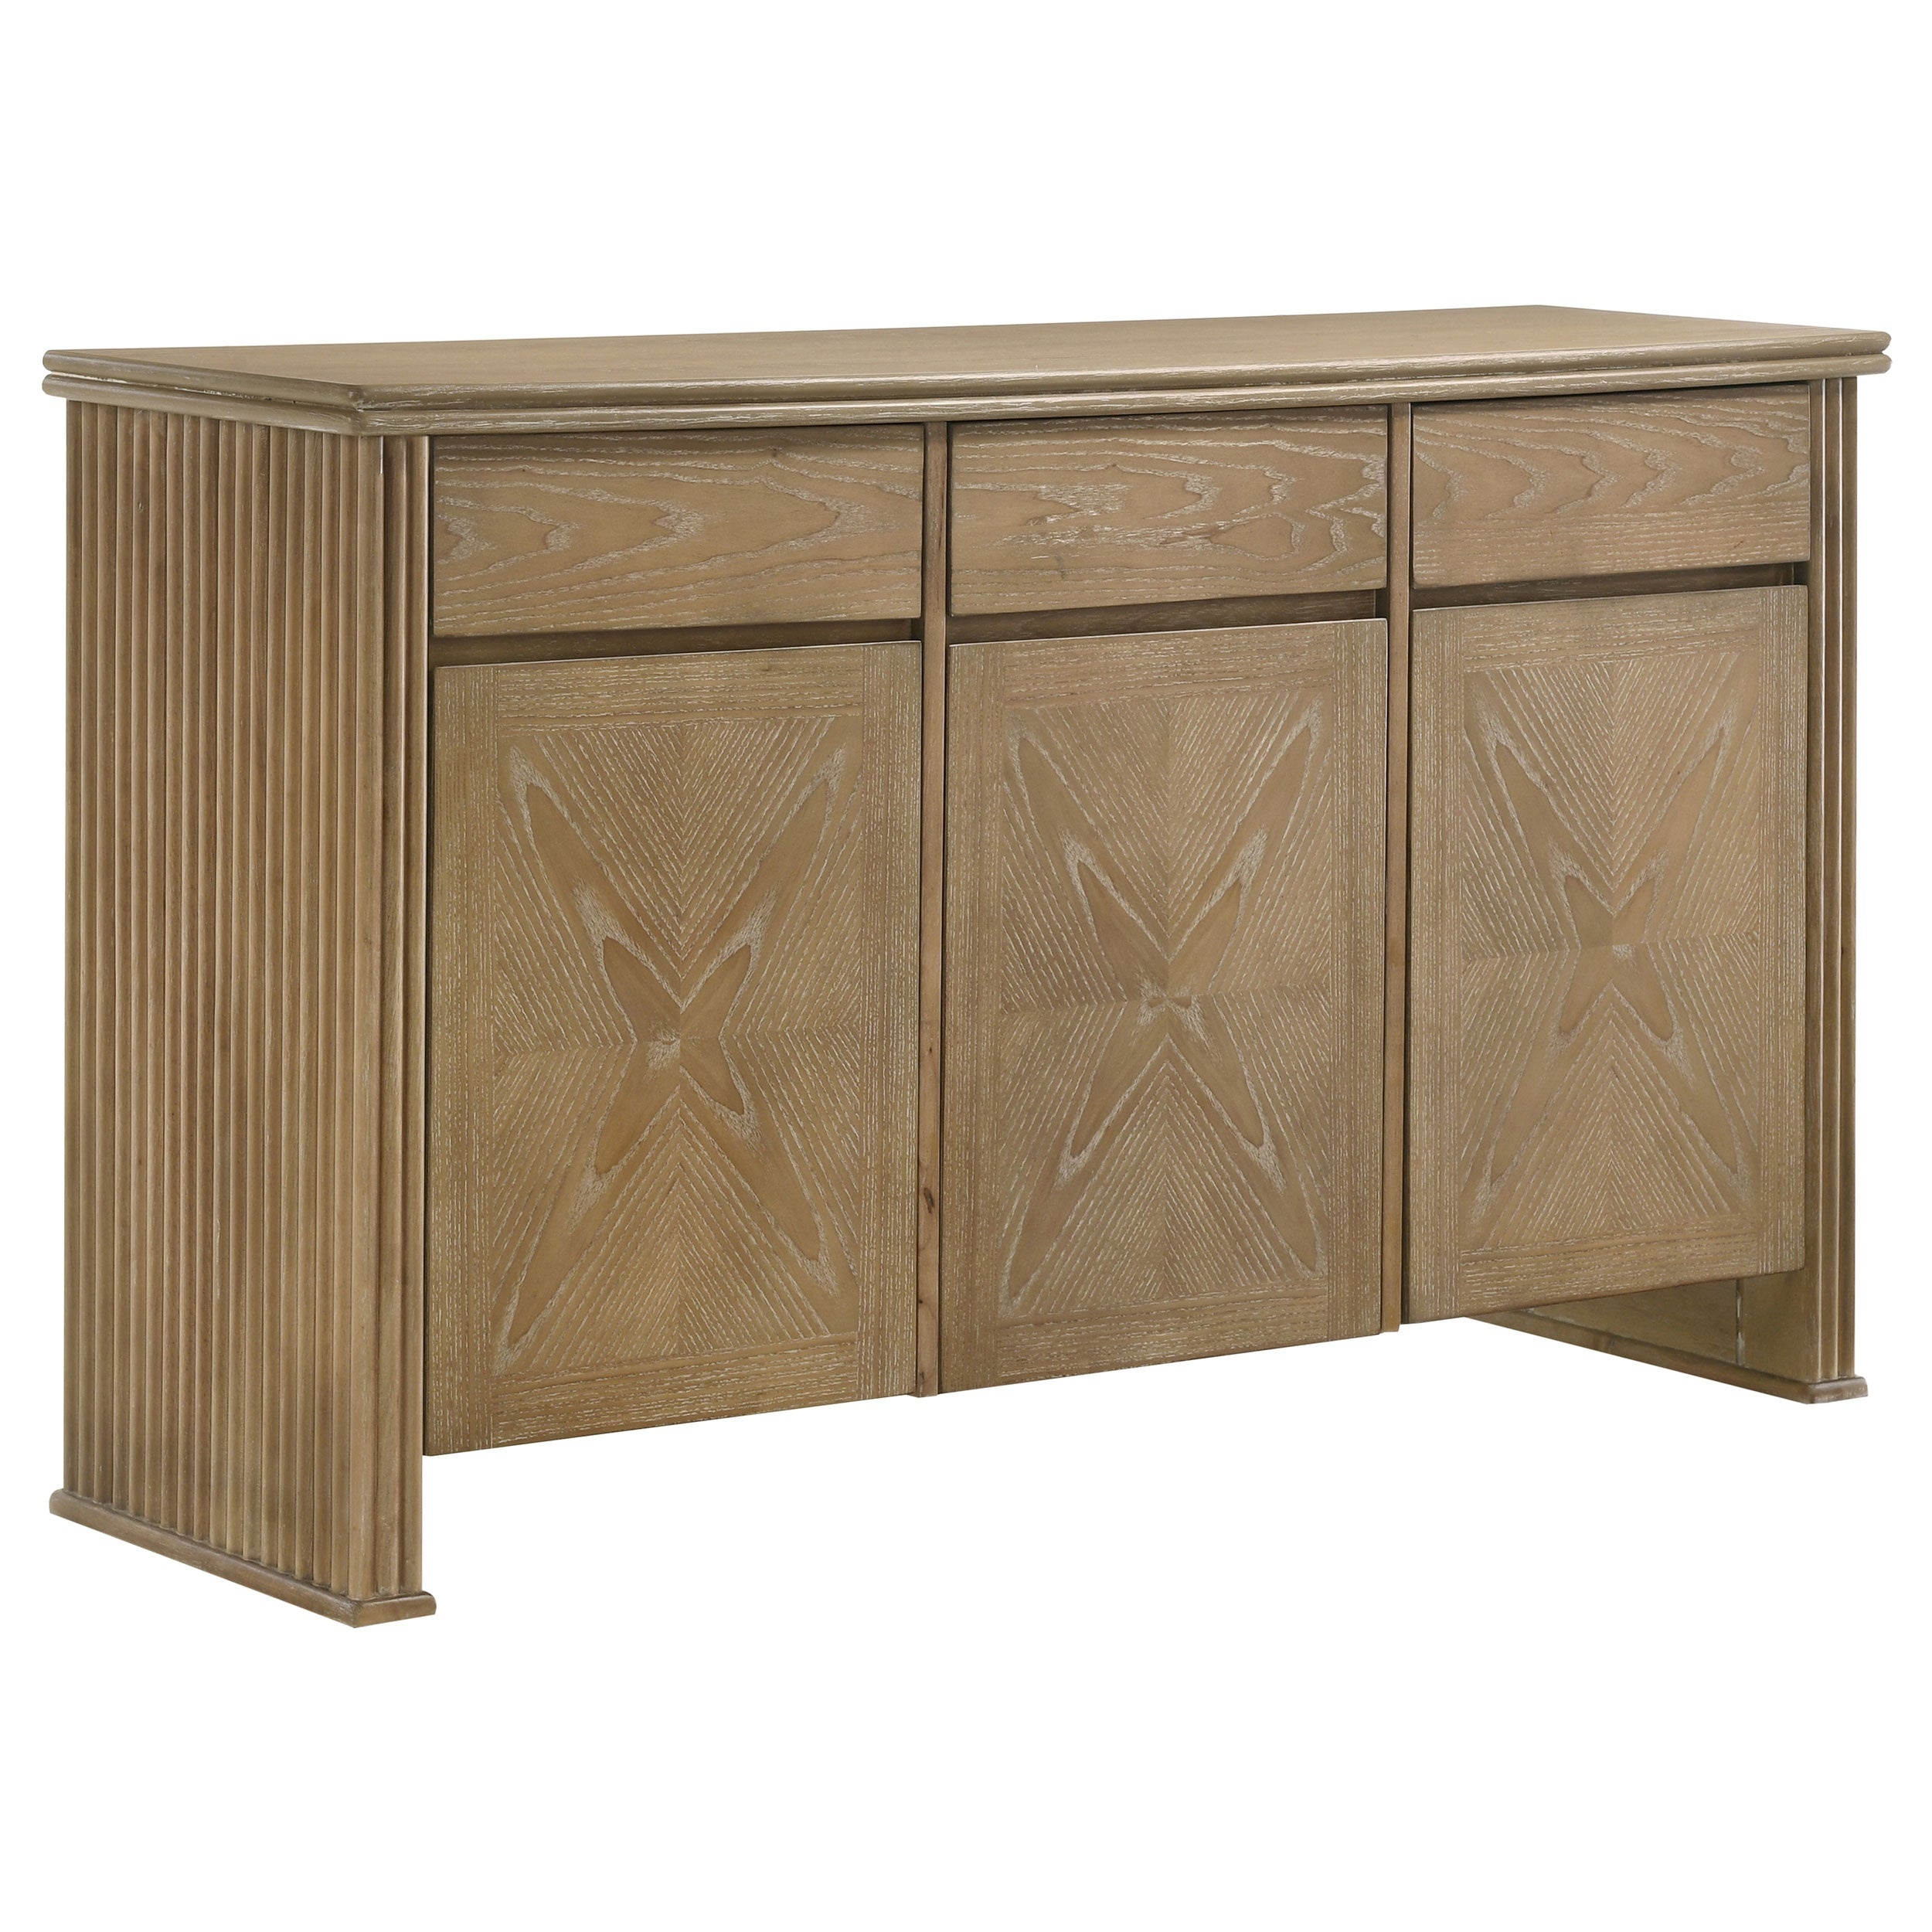
Adina 2-door 59-inch Sideboard Server Distressed Light Brown
This sideboard combines timeless elegance with practical storage in a pearly almond finish. Crafted from oak veneer, Asian hardwood, and engineered wood, it features tinted drawer boxes with brown felt lining and smooth drawer extension glides. The vertical reeding side panels and intricate door fronts add texture and sophistication. With two spacious drawers and two adjustable shelves behind the doors, this sideboard provides ample storage for dining essentials while enhancing your space with refined style. Features: Includes: One (1) sideboard Sideboard in a pearly almond finish for a warm and elegant aesthetic Tinted drawer boxes with brown felt lining and 35mm extension glides for smooth operation Vertical reeding side panels add texture and visual interest to the design Includes two drawers and two adjustable shelves behind doors for versatile storage Crafted from oak veneer, Asian hardwood, and engineered wood for durability and style A perfect blend of function and sophistication for dining or living spaces Color: Brown Dimensions: Sideboard: Width: 59.00, Depth: 17.75, Height: 35.50, Weight: 189.60
Brand: Coaster
Category: Furniture > Cabinets & Storage > China Cabinets & Hutches > Server Hutches